Kuwait SC

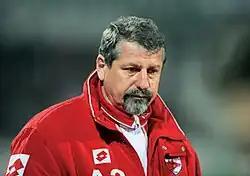
Marin Ion, manager of the club from 2012 to 2014, won the Kuwaiti Premier League and the AFC Cup twice in 2012 and 2013

Besides football, the club has teams for handball, basketball, volleyball, water polo, squash, athletics, gymnastics, swimming, boxing, judo, and weightlifting. The club has also maintained a monthly magazine since 2007.